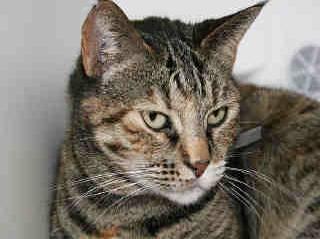
cat